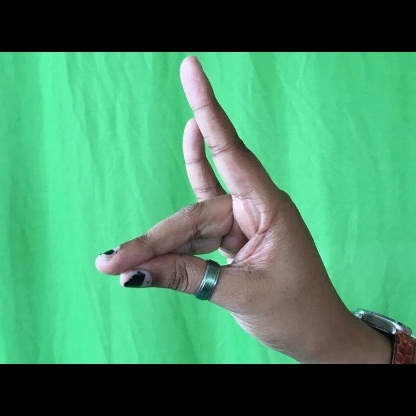
Mudra: Simhamukham